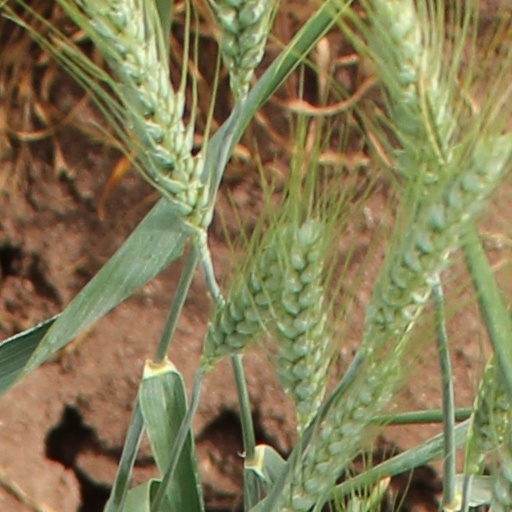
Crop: wheat